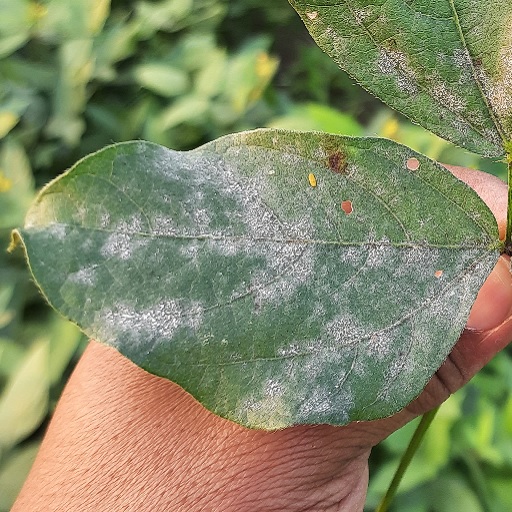
Label: Powdery Mildew